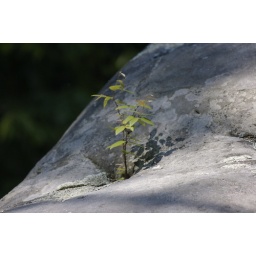
A plant growing out of a small indentation in a rock